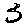
Label: 3